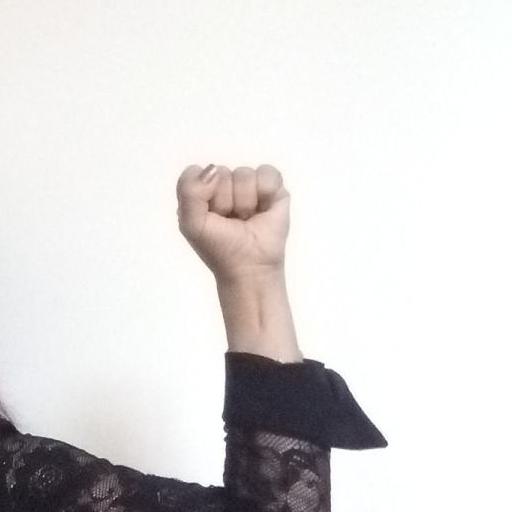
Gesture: fist